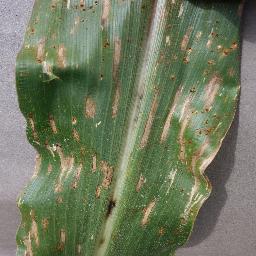
Label: Corn_(Maize)___Gray_Leaf_Spot_(Cercospora)